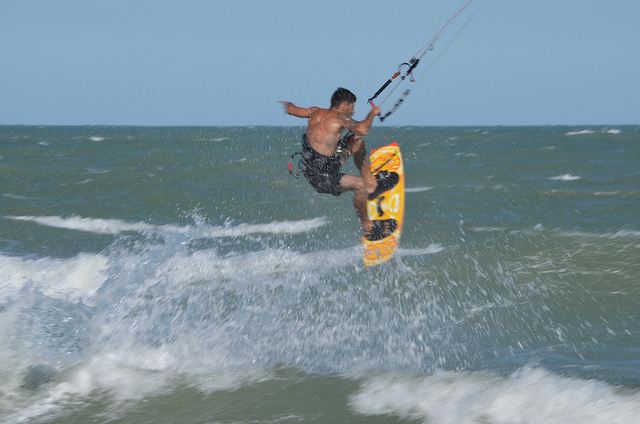
user: Given an image and a question. Answer the question in a short answer. Question: Who invented this sport? Short Answer:
assistant: legaignoux brother